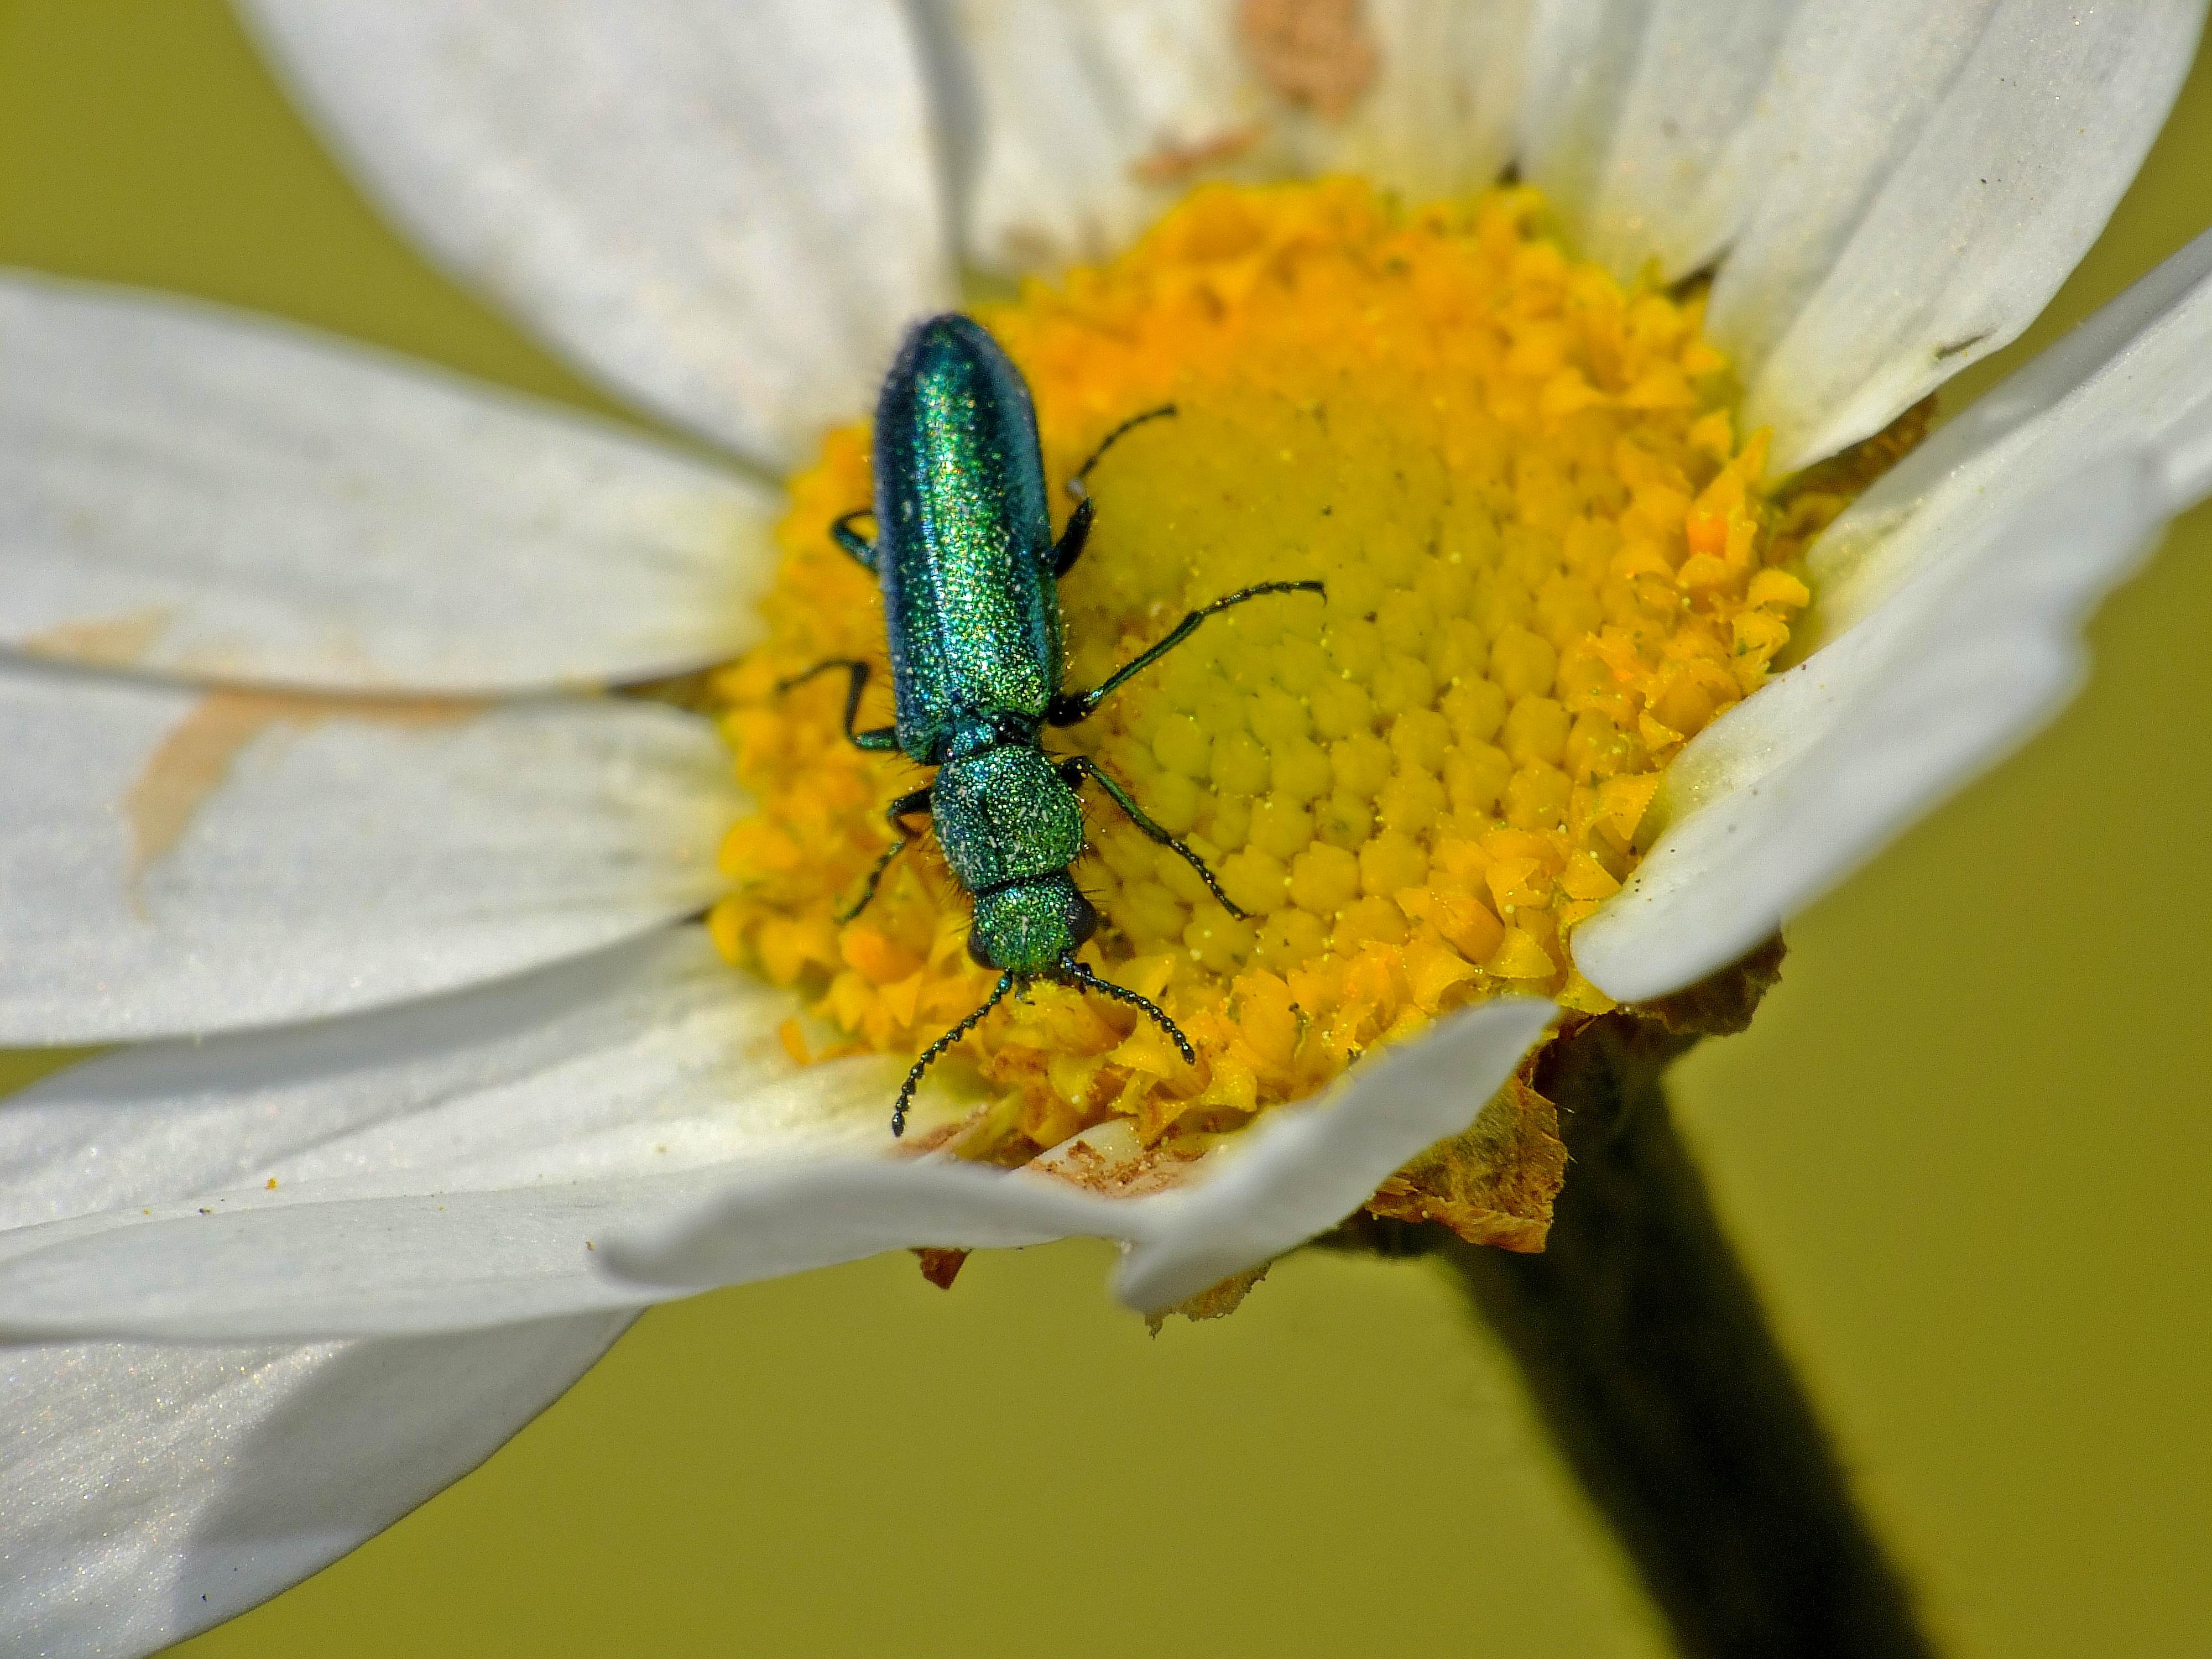
nature, photography, flower, pollen, insect, macro, botany, butterfly, yellow, flora, fauna, invertebrate, close up, animals, naturaleza, nectar, ggl1, gaby1, xovesphoto, animales, gphoto, raynox250, fujifilmxs1, macro photography, plant stem, moths and butterflies, lycaenid